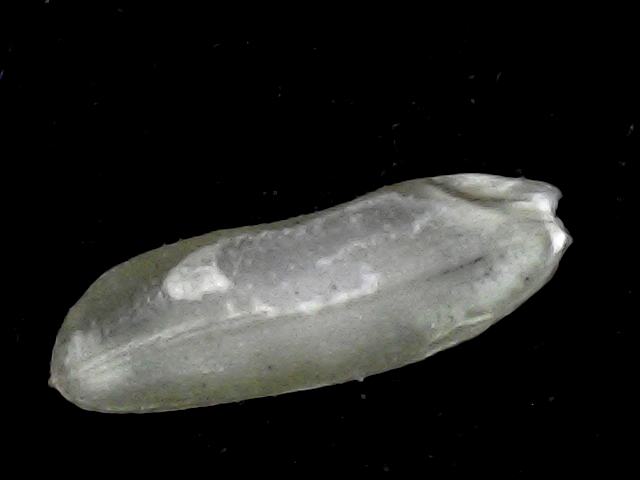
Rice variety: BD87